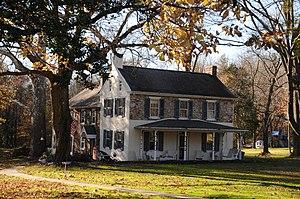
Wrightstown Township est un township, situé dans le comté de Bucks, en Pennsylvanie, aux États-Unis. En 2010, il comptait une population de 2 995 habitants. Le siège du township est situé à Wrightstown.